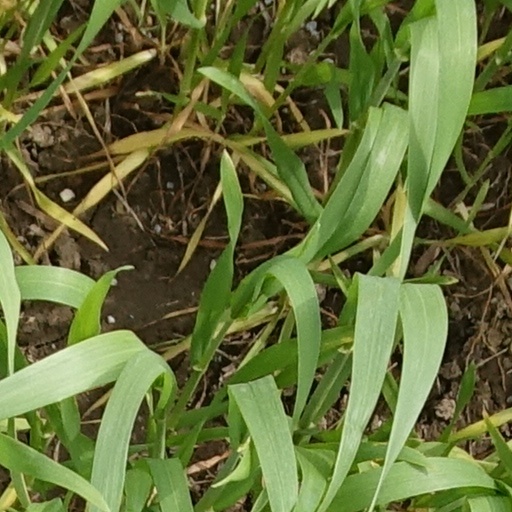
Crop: wheat